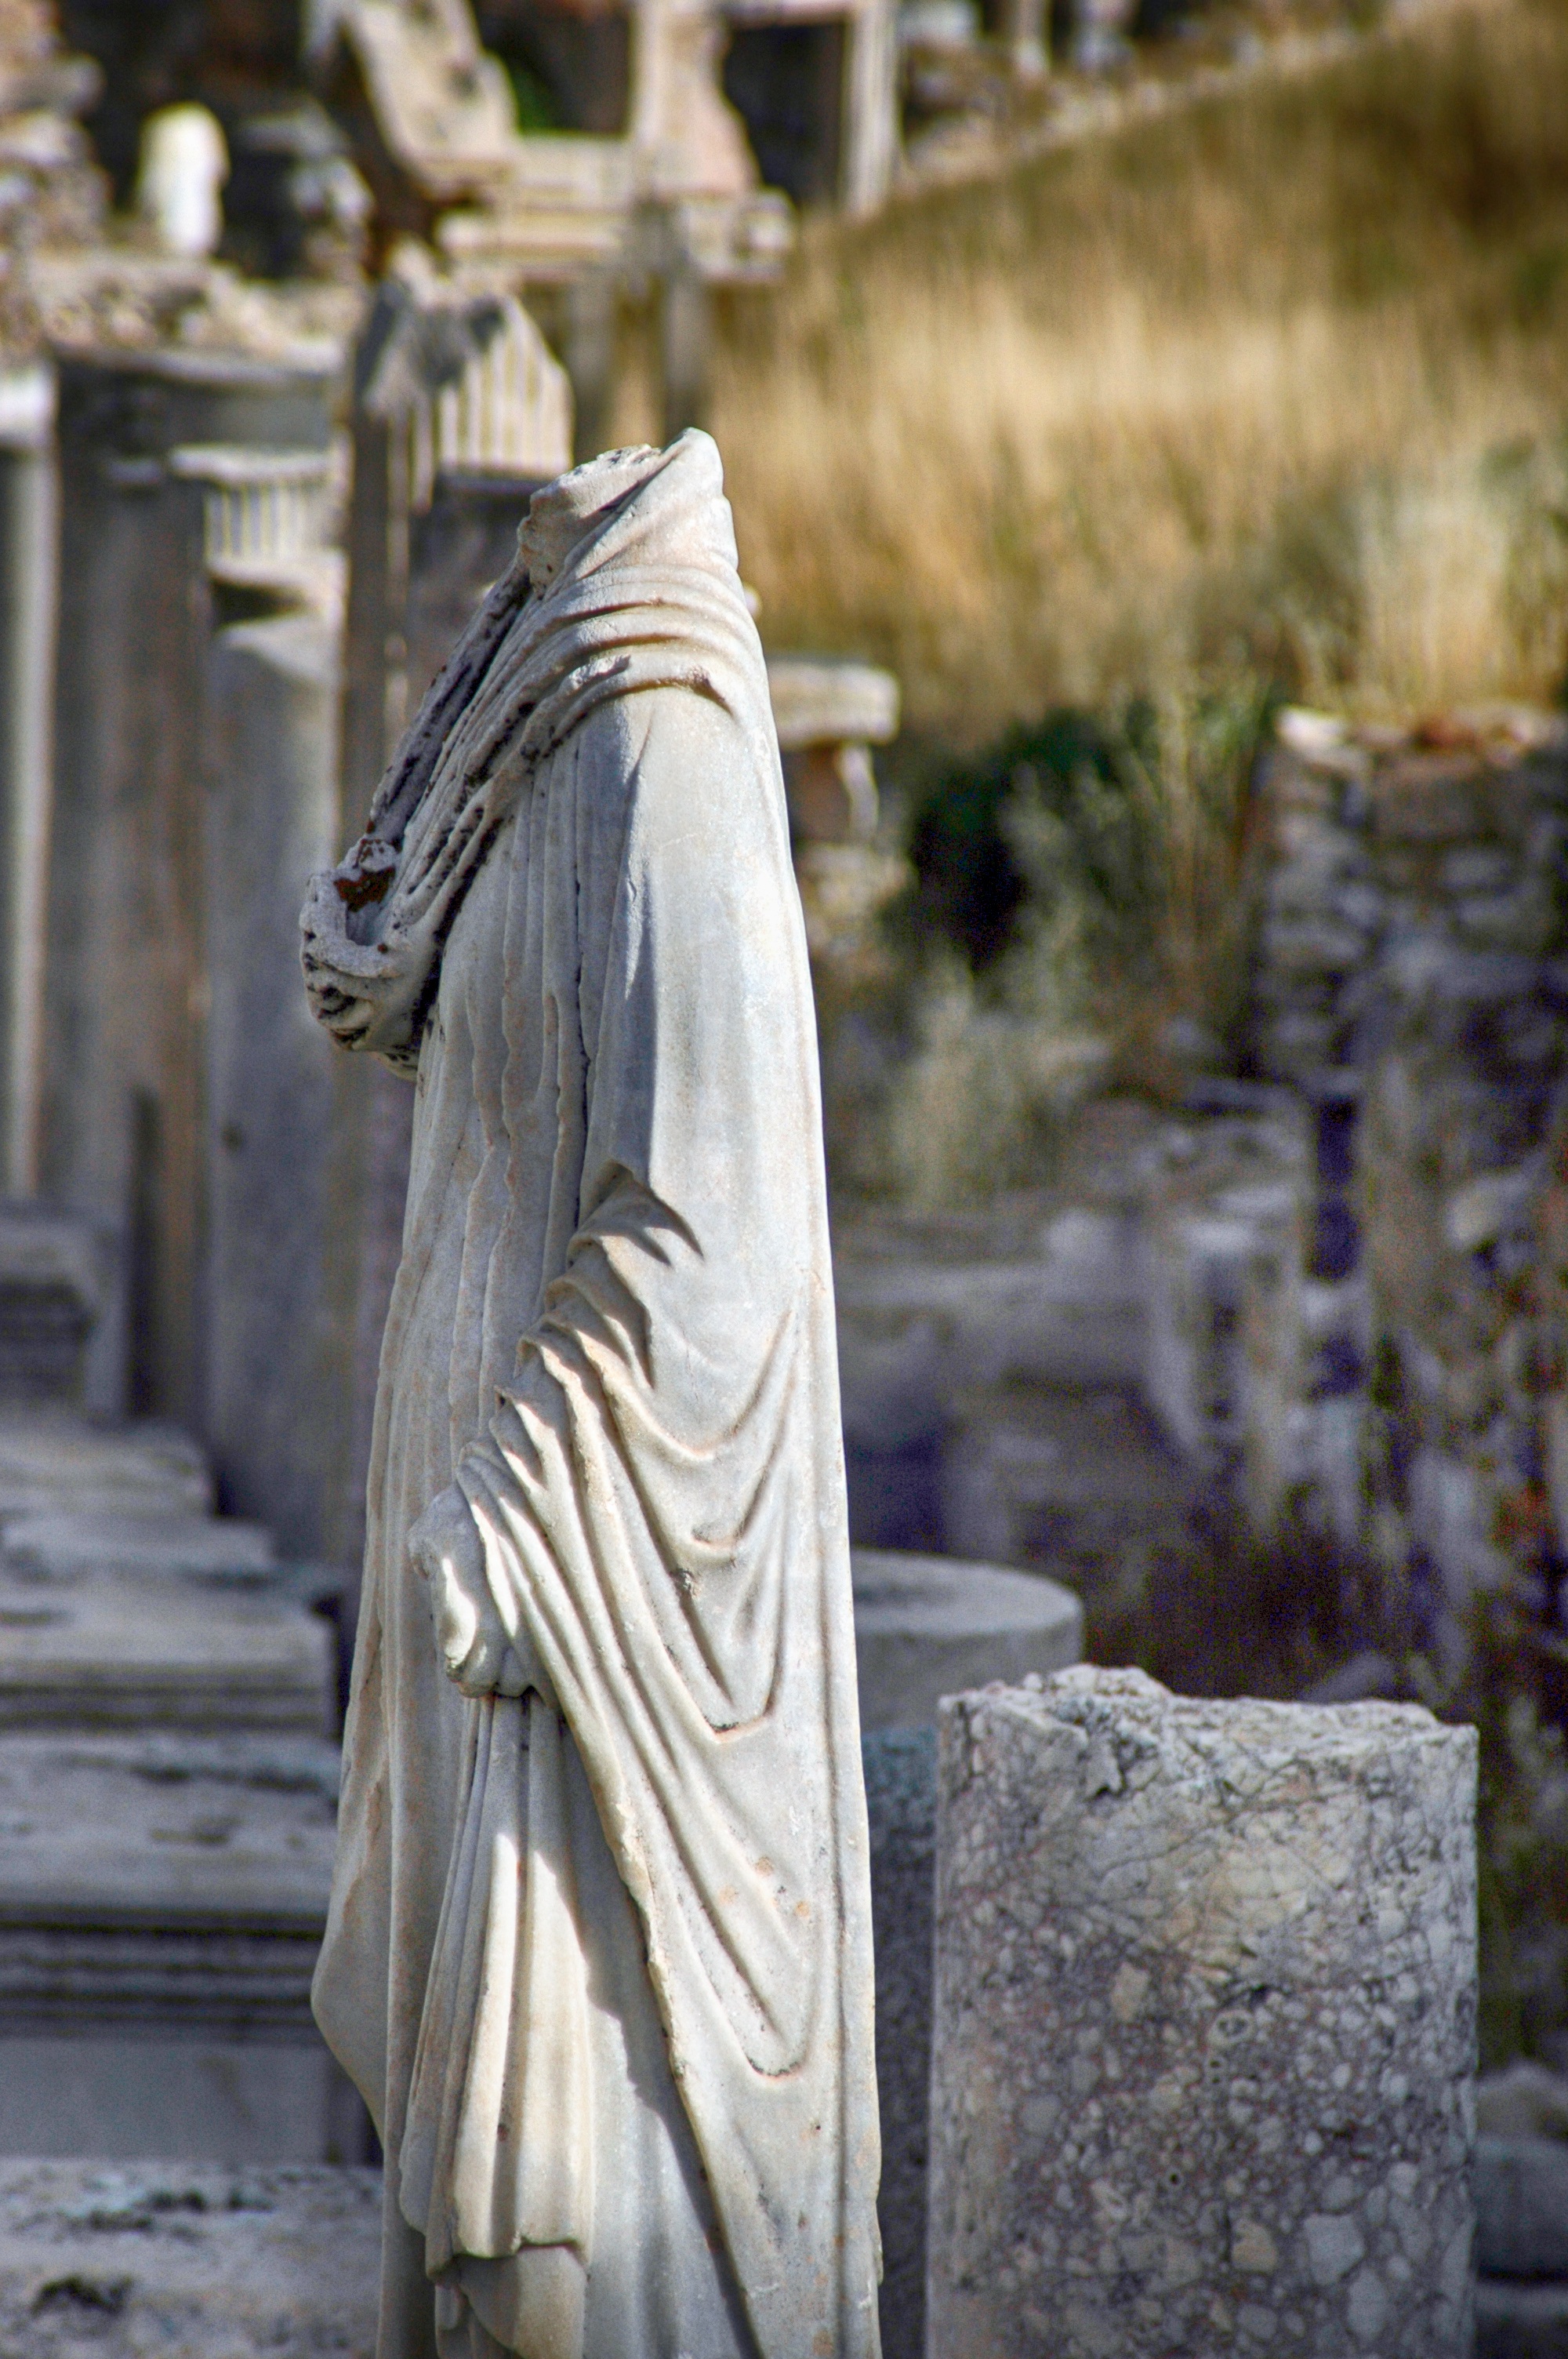
monument, statue, spring, sculpture, art, temple, ruins, history, pierre, remains, carving, middle ages, ancient ruins, asia minor, ephesus, ancient history, greek city